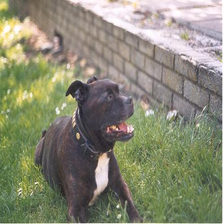
Species: dog
Breed: staffordshire bull terrier